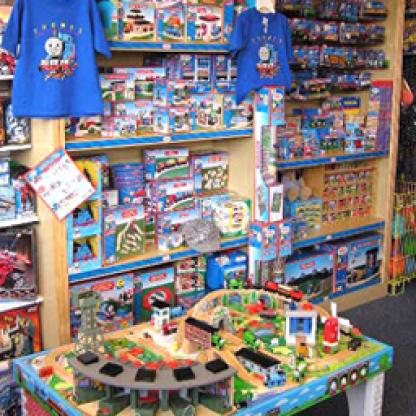
Scene: Indoor